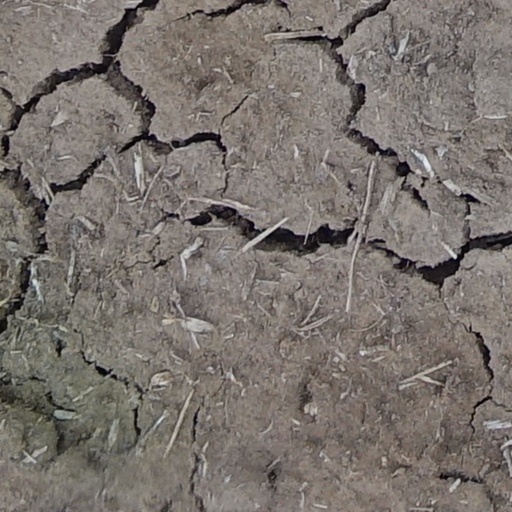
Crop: wheat